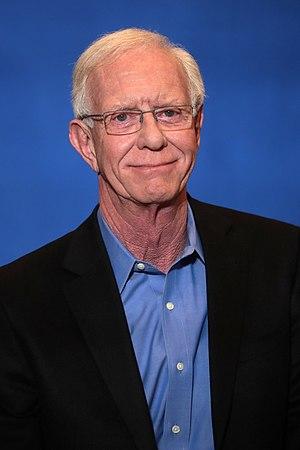
Chesley Burnett Sullenberger, dit Sully Sullenberger, né le 23 janvier 1951 à Danville, est un ancien pilote de ligne américain, expert en sécurité aérienne et enquêteur sur des accidents, auteur de best-sellers, conférencier et consultant. Il a fait la une de la presse mondiale en posant, le 15 janvier 2009, son appareil, un Airbus A320 sur l'Hudson aux abords immédiats de New York. L'avion s'était trouvé endommagé par un double impact d'oiseau qui causa l'arrêt des deux turboréacteurs. Évacués, les 150 passagers et cinq membres d'équipage ont été pris en charge par un dispositif de bateaux et d'hélicoptères. Pour cet amerrissage, le maire de New York Michael Bloomberg a remis symboliquement à Sullenberger et à son équipage les clés de la ville.